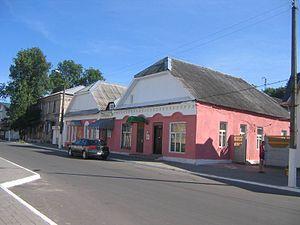
Tcherven est une ville de la voblast de Minsk, en Biélorussie, et le centre administratif du raïon de Tcherven. Jusqu'en 1923, la ville s'appelait Igoumen. Sa population s'élevait à 9 718 habitants en 2016.